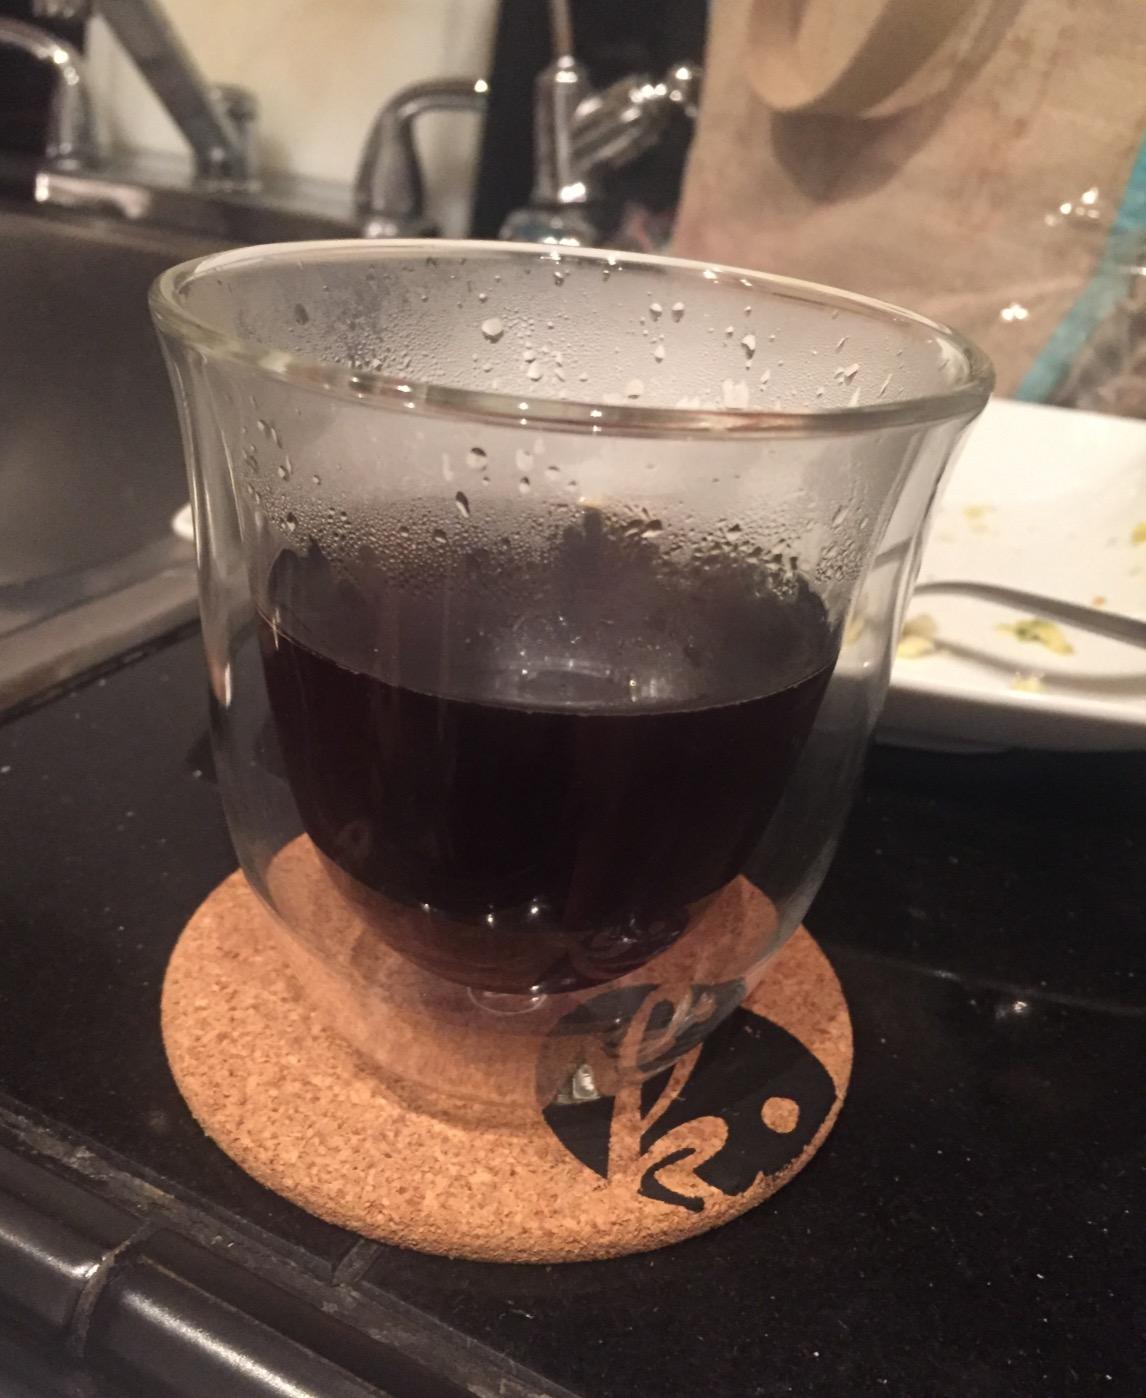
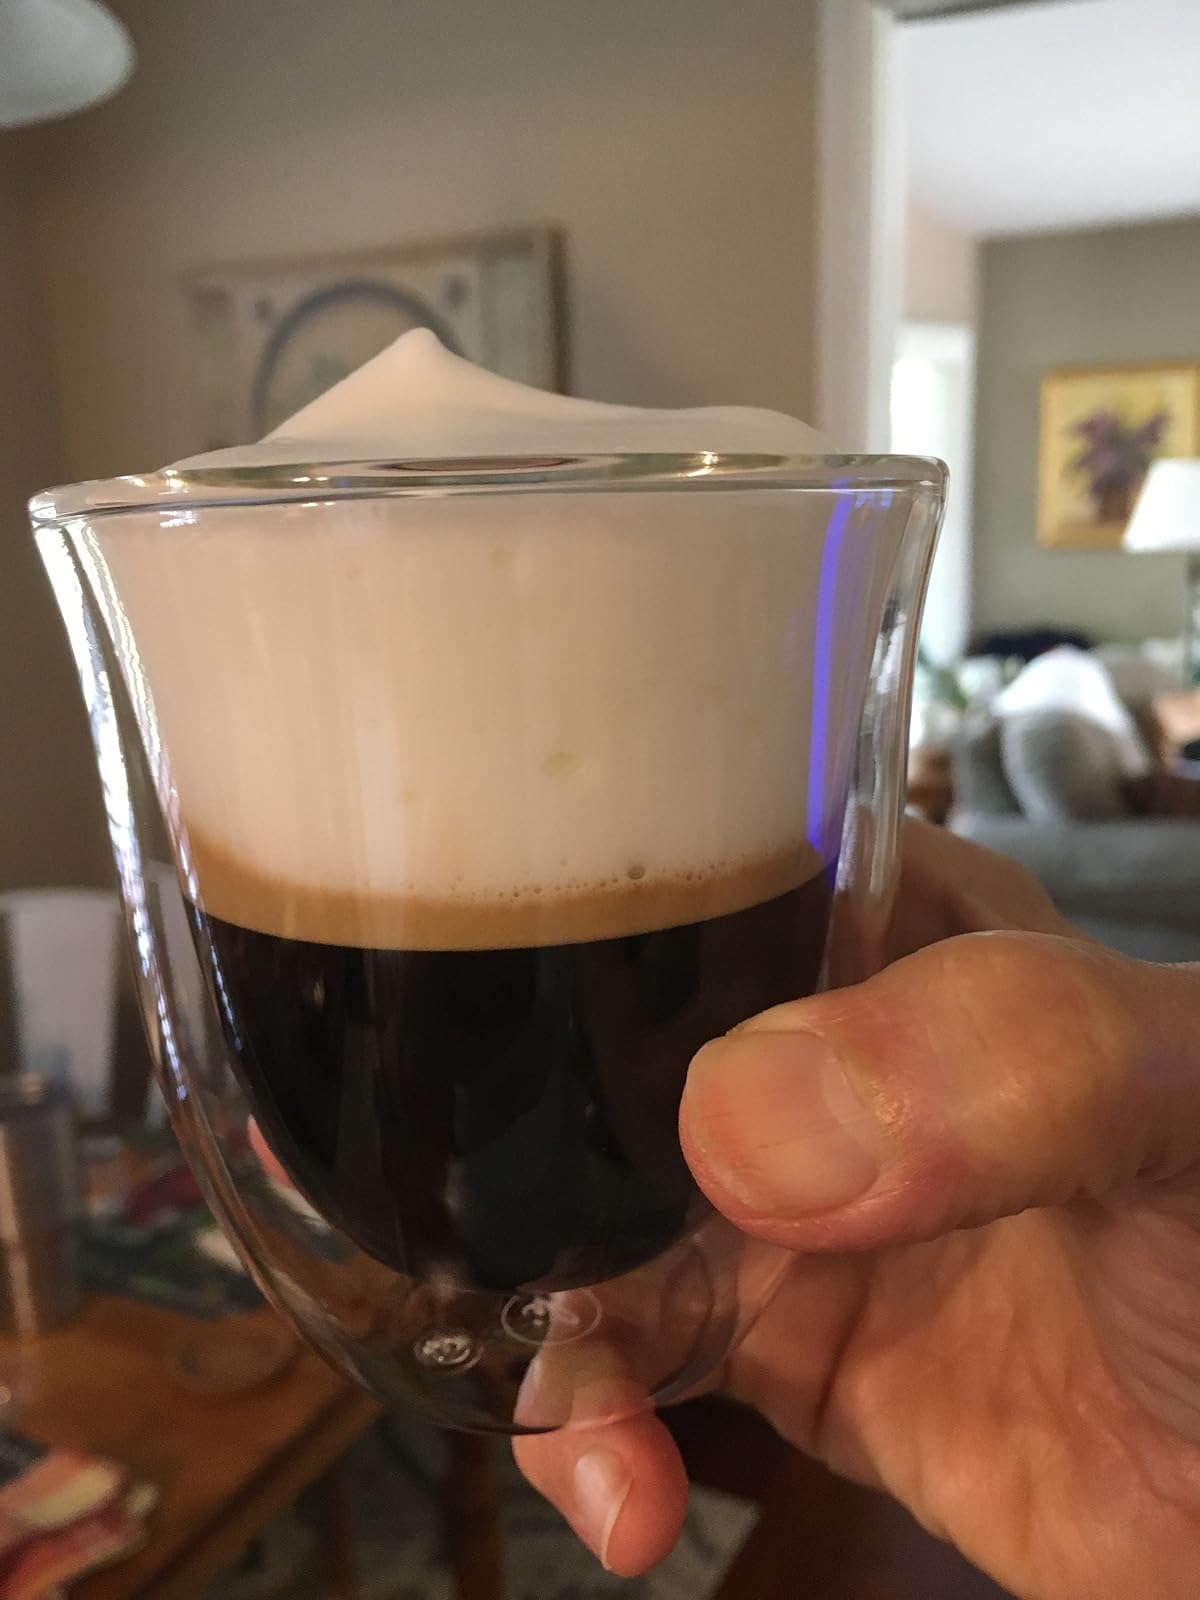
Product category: items_mug
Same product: yes